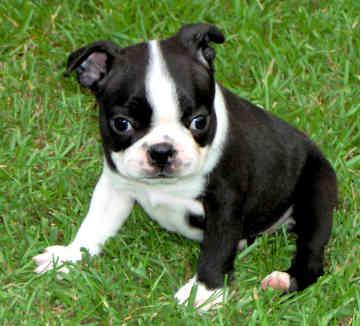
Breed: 230-n000084-Boston_bull